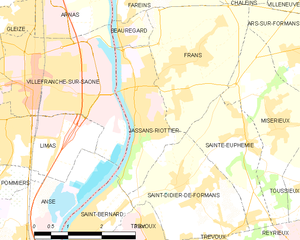
Carte des communes françaises: Jassans-Riottier